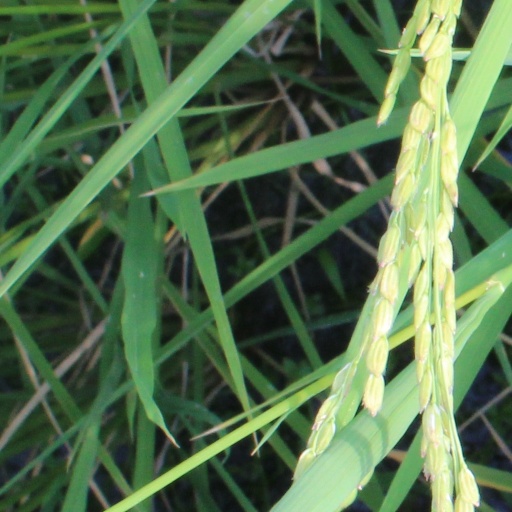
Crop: rice